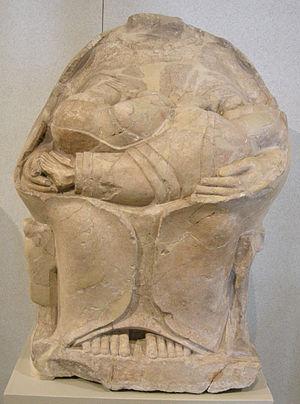
Le Musée archéologique régional Paolo Orsi de Syracuse, en Sicile, est l'un des principaux musées archéologiques d'Italie.